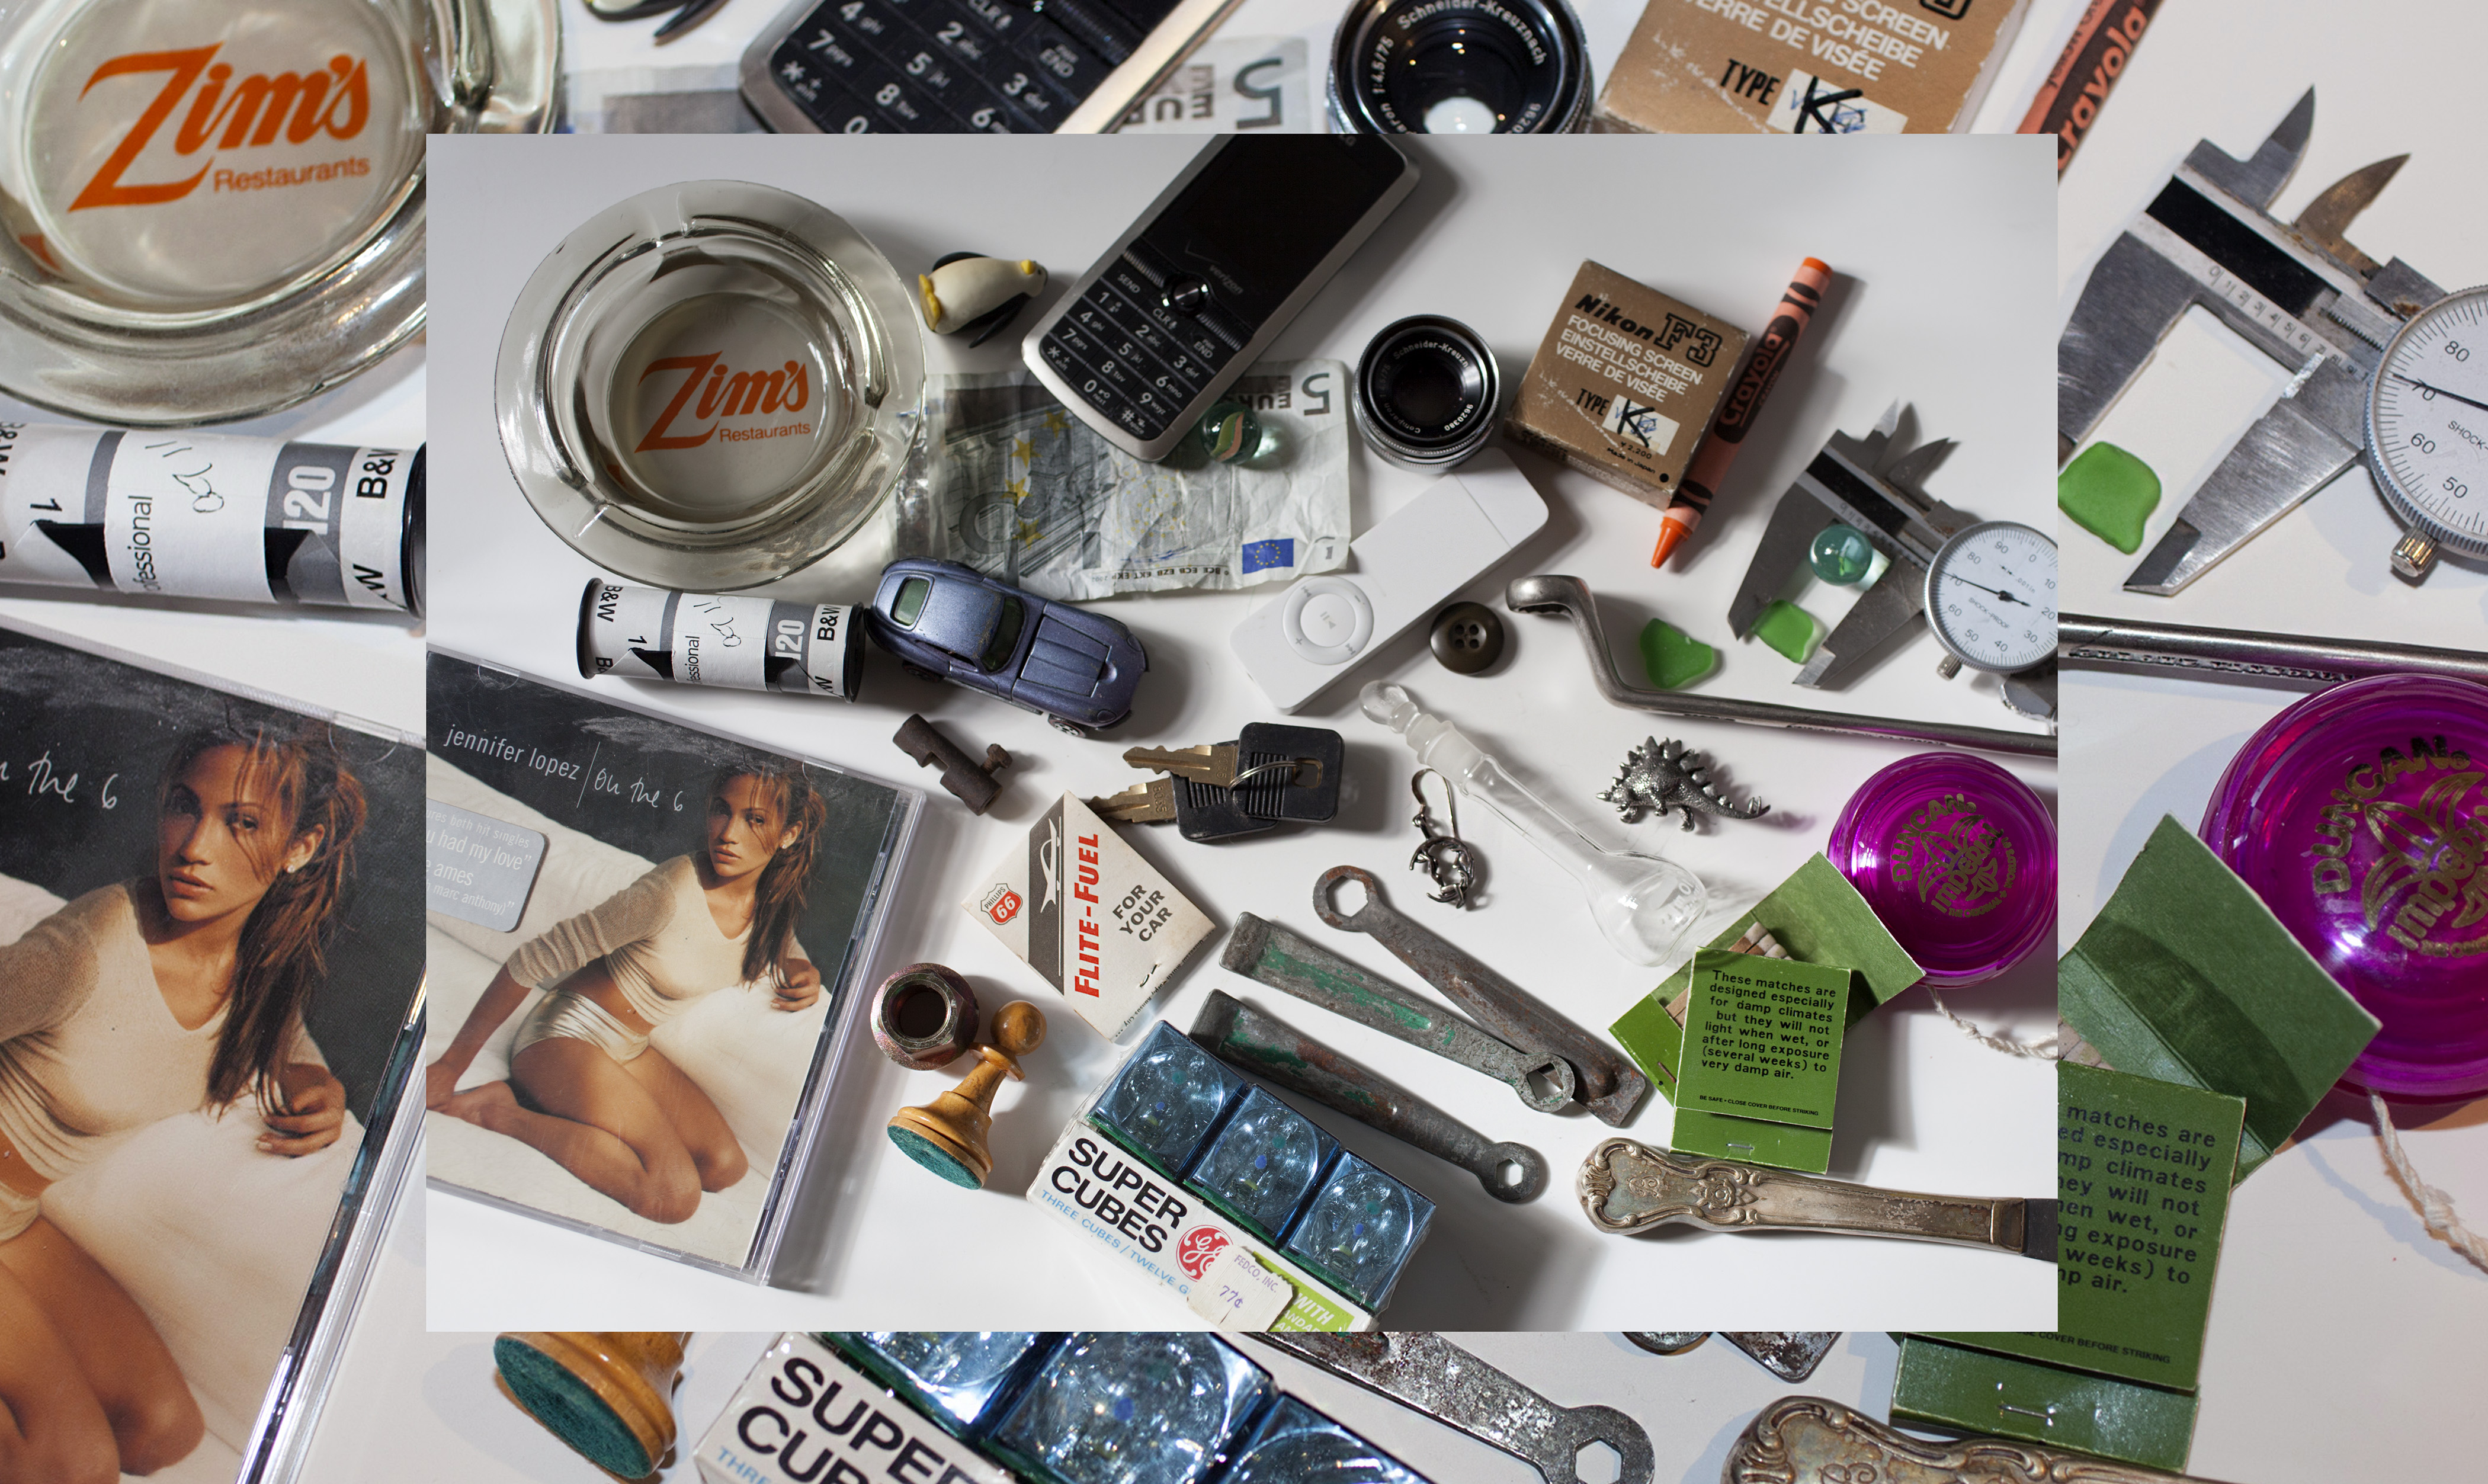
advertising, gadget, brand, 2015, art, design, collage, 365, 3652015imstillstanding